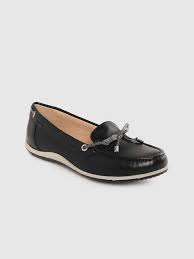
Label: Boat